7th Royal Lancashire Militia (Rifles)

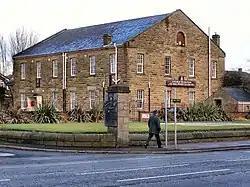
The Lancashire Fusiliers' Regimental Headquarters at Wellington Barracks.

Under the 'Localisation of the Forces' scheme introduced by the Cardwell Reforms of 1872, Militia regiments were brigaded with regular and Volunteer battalions in a regimental district sharing a permanent depot at a suitable county town. Seven double-battalion or paired single-battalion regular regiments were assigned to Lancashire, and each was linked with one of the militia regiments. The militia now came under the War Office rather than their county lords lieutenant, and officers' commissions were signed by the Queen. The 7th RLM was linked with the double-battalion 20th (East Devonshire) Regiment of Foot in Sub-District No 17 (Lancashire), with the depot at Wellington Barracks, Bury. The intention was for the 7th RLM to form its own 2nd Battalion, but this did not happen for a number of years.